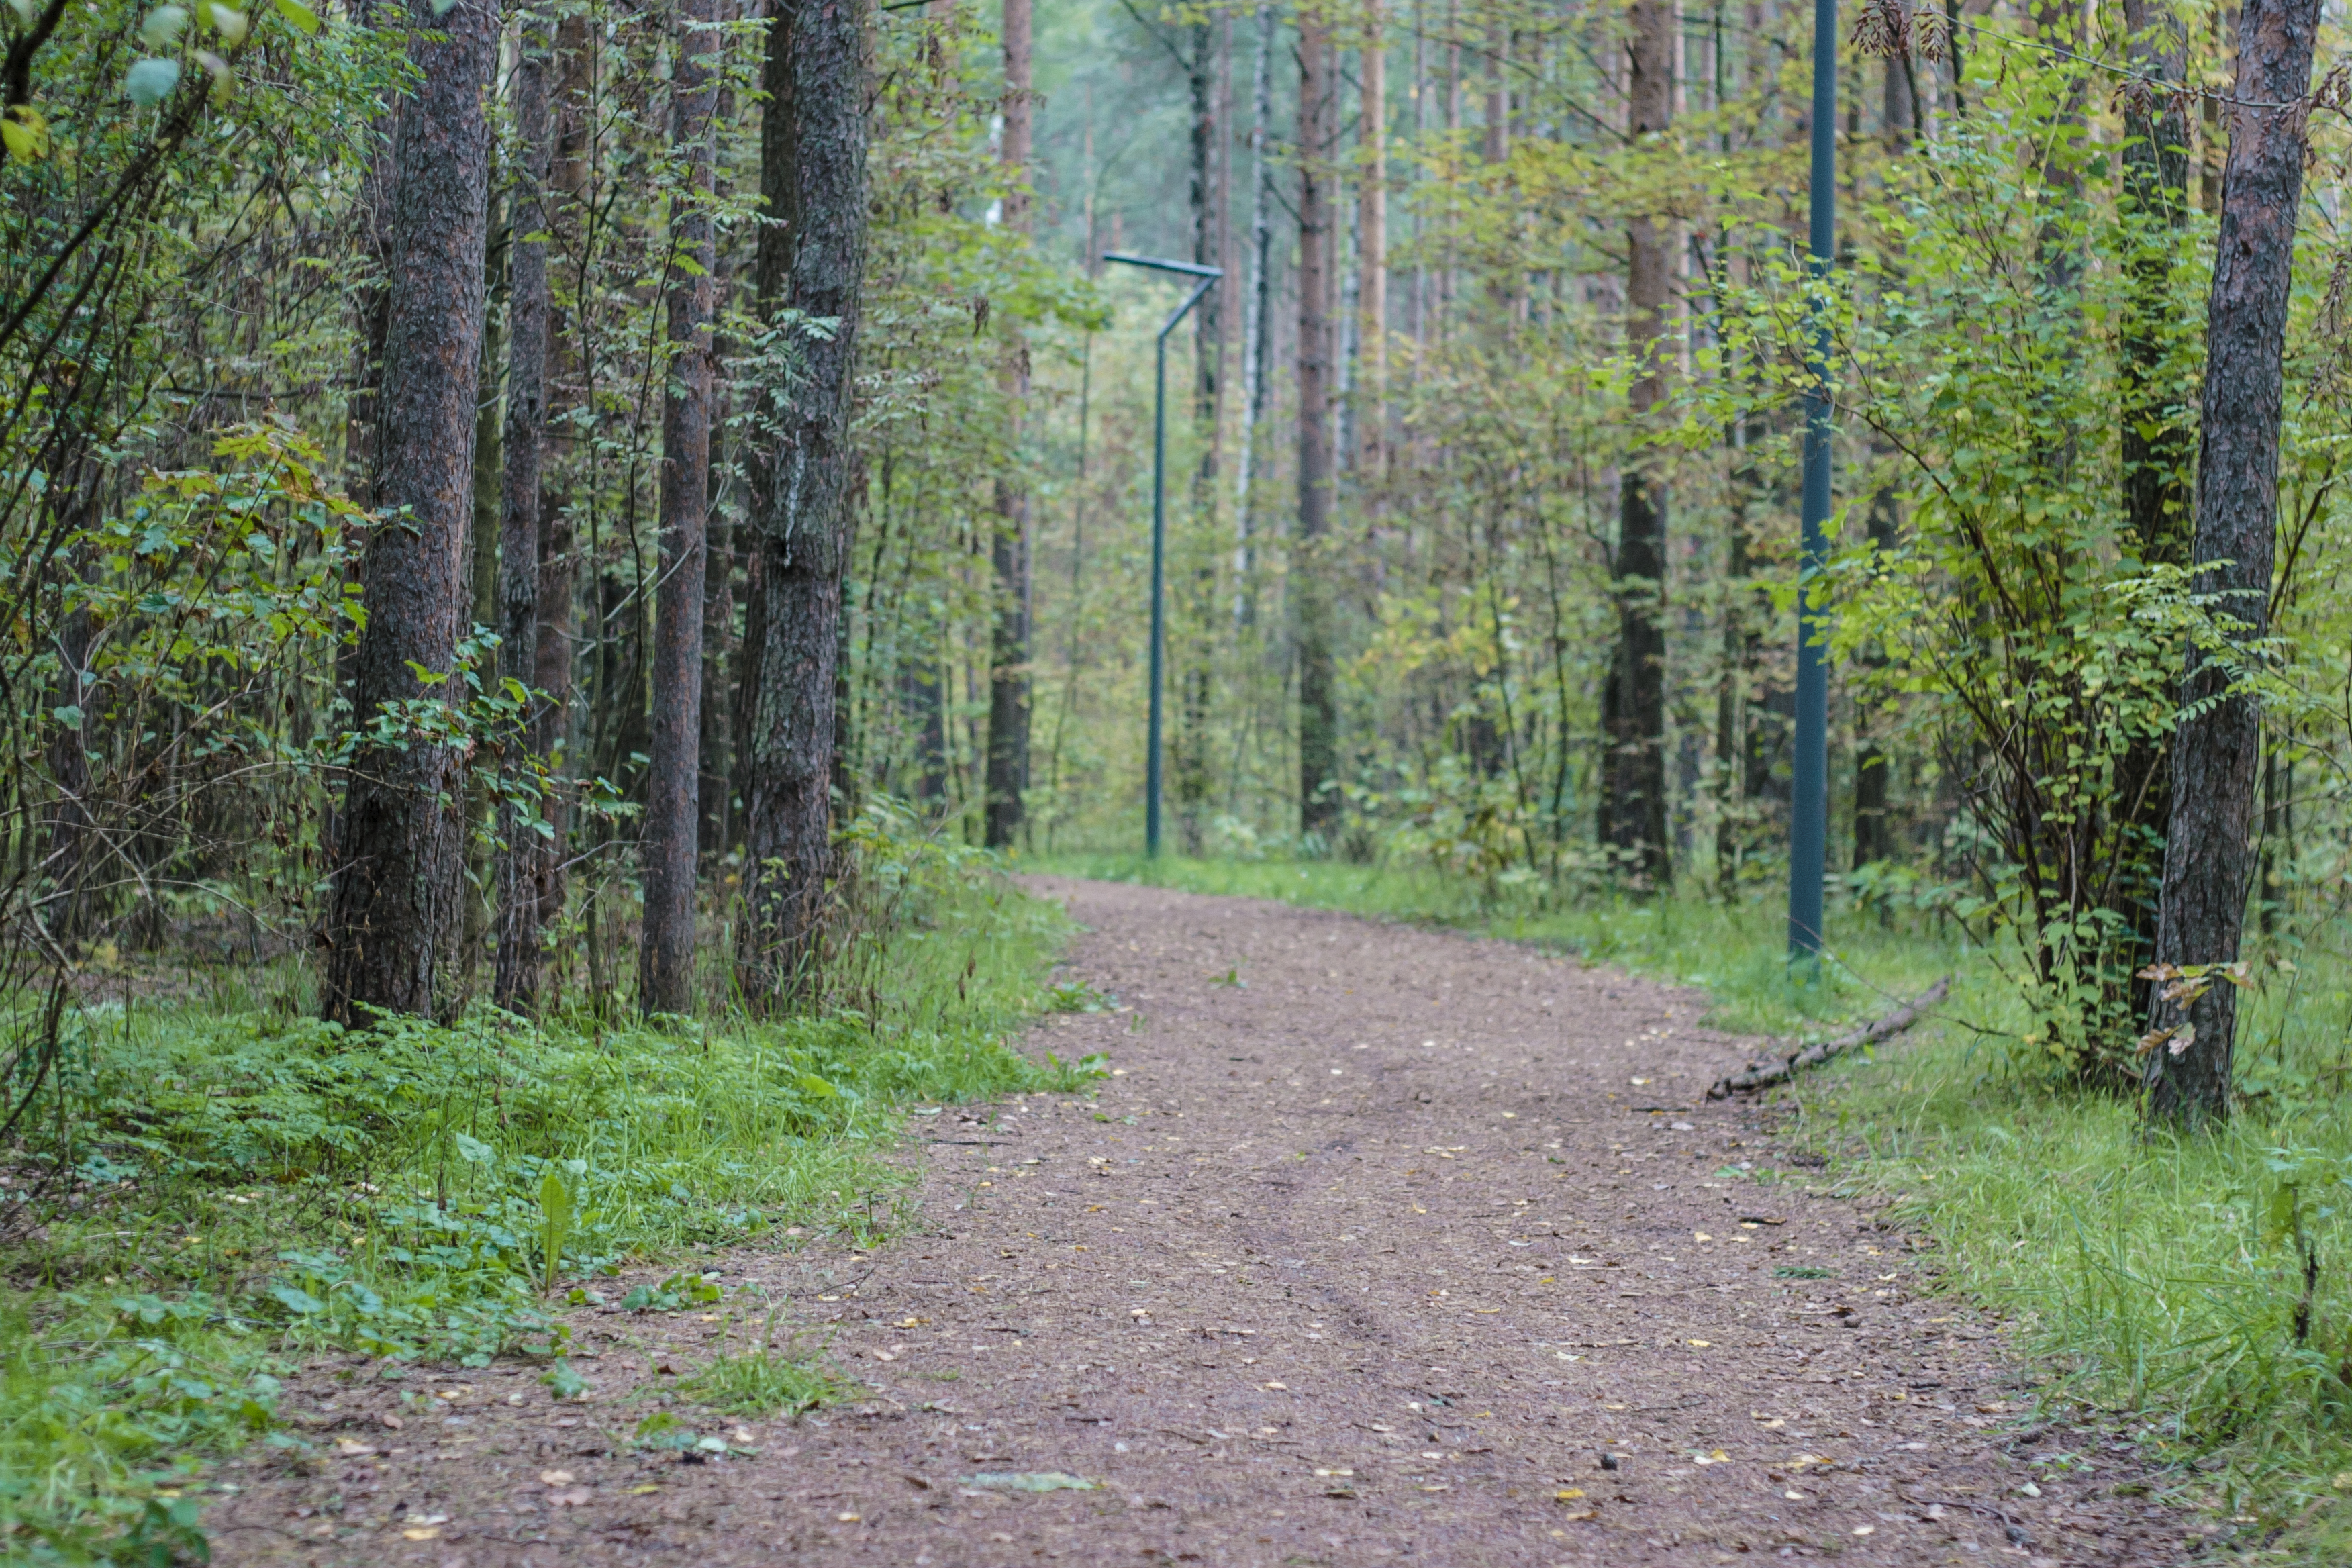
images, plant, tree, natural landscape, wood, terrestrial plant, trunk, deciduous, thoroughfare, landscape, road, grass, groundcover, shrub, road surface, dirt road, spruce fir forest, temperate broadleaf and mixed forest, forest, subshrub, path, trail, soil, grove, woodland, shrubland, tropical and subtropical coniferous forests, jungle, Northern hardwood forest, conifer, riparian forest, old growth forest, temperate coniferous forest, wildlife, valdivian temperate rain forest, rainforest, twig